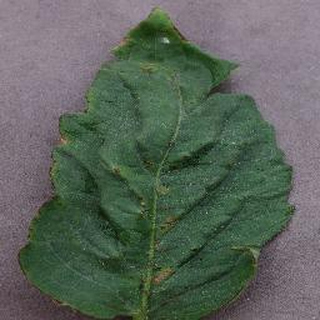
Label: tomato_bacterial_spot